Lars Feld

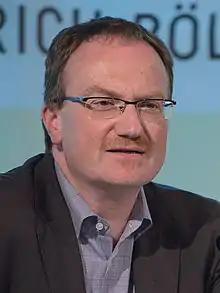
Lars Feld, 2015

Lars Peter Feld (born August 9, 1966 in Saarbrücken) is a German economist who currently serves as director of the Walter Eucken Institut and as Professor for Economic Policy at the University of Freiburg. From 2020 to 2021 he also chaired the German Council of Economic Experts. Federal Minister of Finance Christian Lindner made Feld his personal economic policy advisor in February 2022.